Minsmere

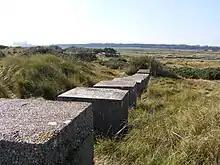
Minsmere beach with WW2 tank traps

At the Domesday Book survey in 1086 Minsmere was known as "Menesmara" or "Milsemere". It is recorded as having six households headed by freemen with one plough team. The manor, which was in the Hundred of Blythling, was held by Roger Bigot.